Shipbuilding in Ukraine

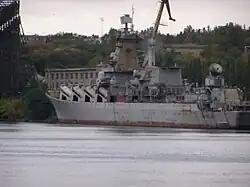
Missile cruiser "Ukraina"

In the Ukrainian Soviet Socialist Republic major shipbuilding companies were located in Mykolaiv, Odesa, Kherson, Kyiv; smaller companies were located in Sevastopol, Zhdanov, Kerch; outside the Ukrainian Soviet Socialist Republic - in Tahanrih, Novorossiysk, Tuapse; river ship repair companies in Zaporizhzhia, Dnipro, Kiliya, Pinsk and others. The largest plants are Black Sea Shipyard in Mykolaiv, Kherson Shipyard and Kuznya na Rybalskomu in Kyiv. Black Sea Shipyard was formed in 1907 as a result of combining the two shipyards. This shipyard produces ocean vessels, tankers, and dry cargo vessels. Also, by 1914 it was built the first world underwater barrage "Crab" and the first one in the Russian Empire turbine destroyers. From 1957 to 1961 were built whaling bases "Soviet Ukraine" and "Soviet Russia" with a displacement of more than 20000 tons. Kherson Shipyard was built from 1951 to 1953. This Shipyard produces ocean vessels, riverboats, ships, etc. Kuznya na Rybalskomu Plant was founded in 1862, as an engineering enterprise, but in 1913 was turned into a shipyard. Kuznya na Rybalskomu produces river vessels, sea fishing trawlers and others.